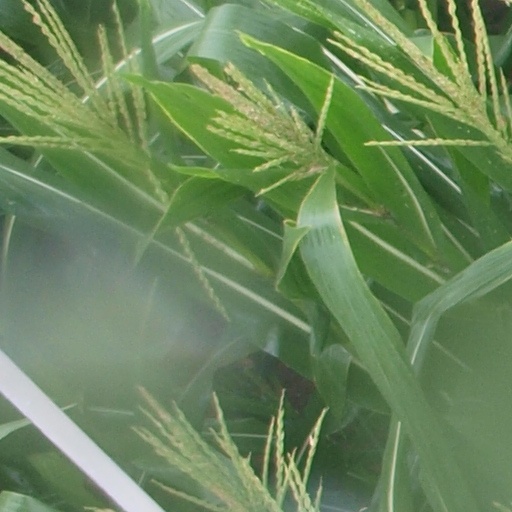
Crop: maize; corn